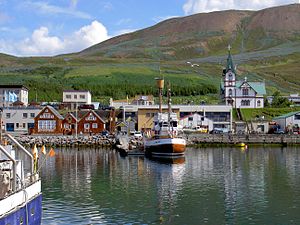
Islands historie
Husavik på Island i 2005.
Islands historie er anderledes end historien i det øvrige Norden. Lige fra den første tid kender man enkeltpersoner, deres navne og slægtsforhold samt præcise årstal. Blandt de ældst kendte bøger skrevet på Island er Sagaerne, som beretter om landets historie. Der er få lande, som har en så rig dokumentation af deres tidligste historie som Island.